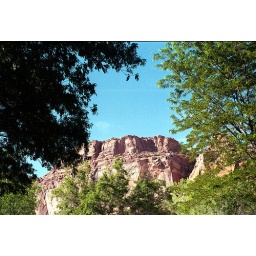
Along the banks of the Fremont River the bluffs of Capitol Reef National Park tower above the trees